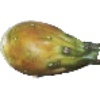
Label: Cactus fruit 1